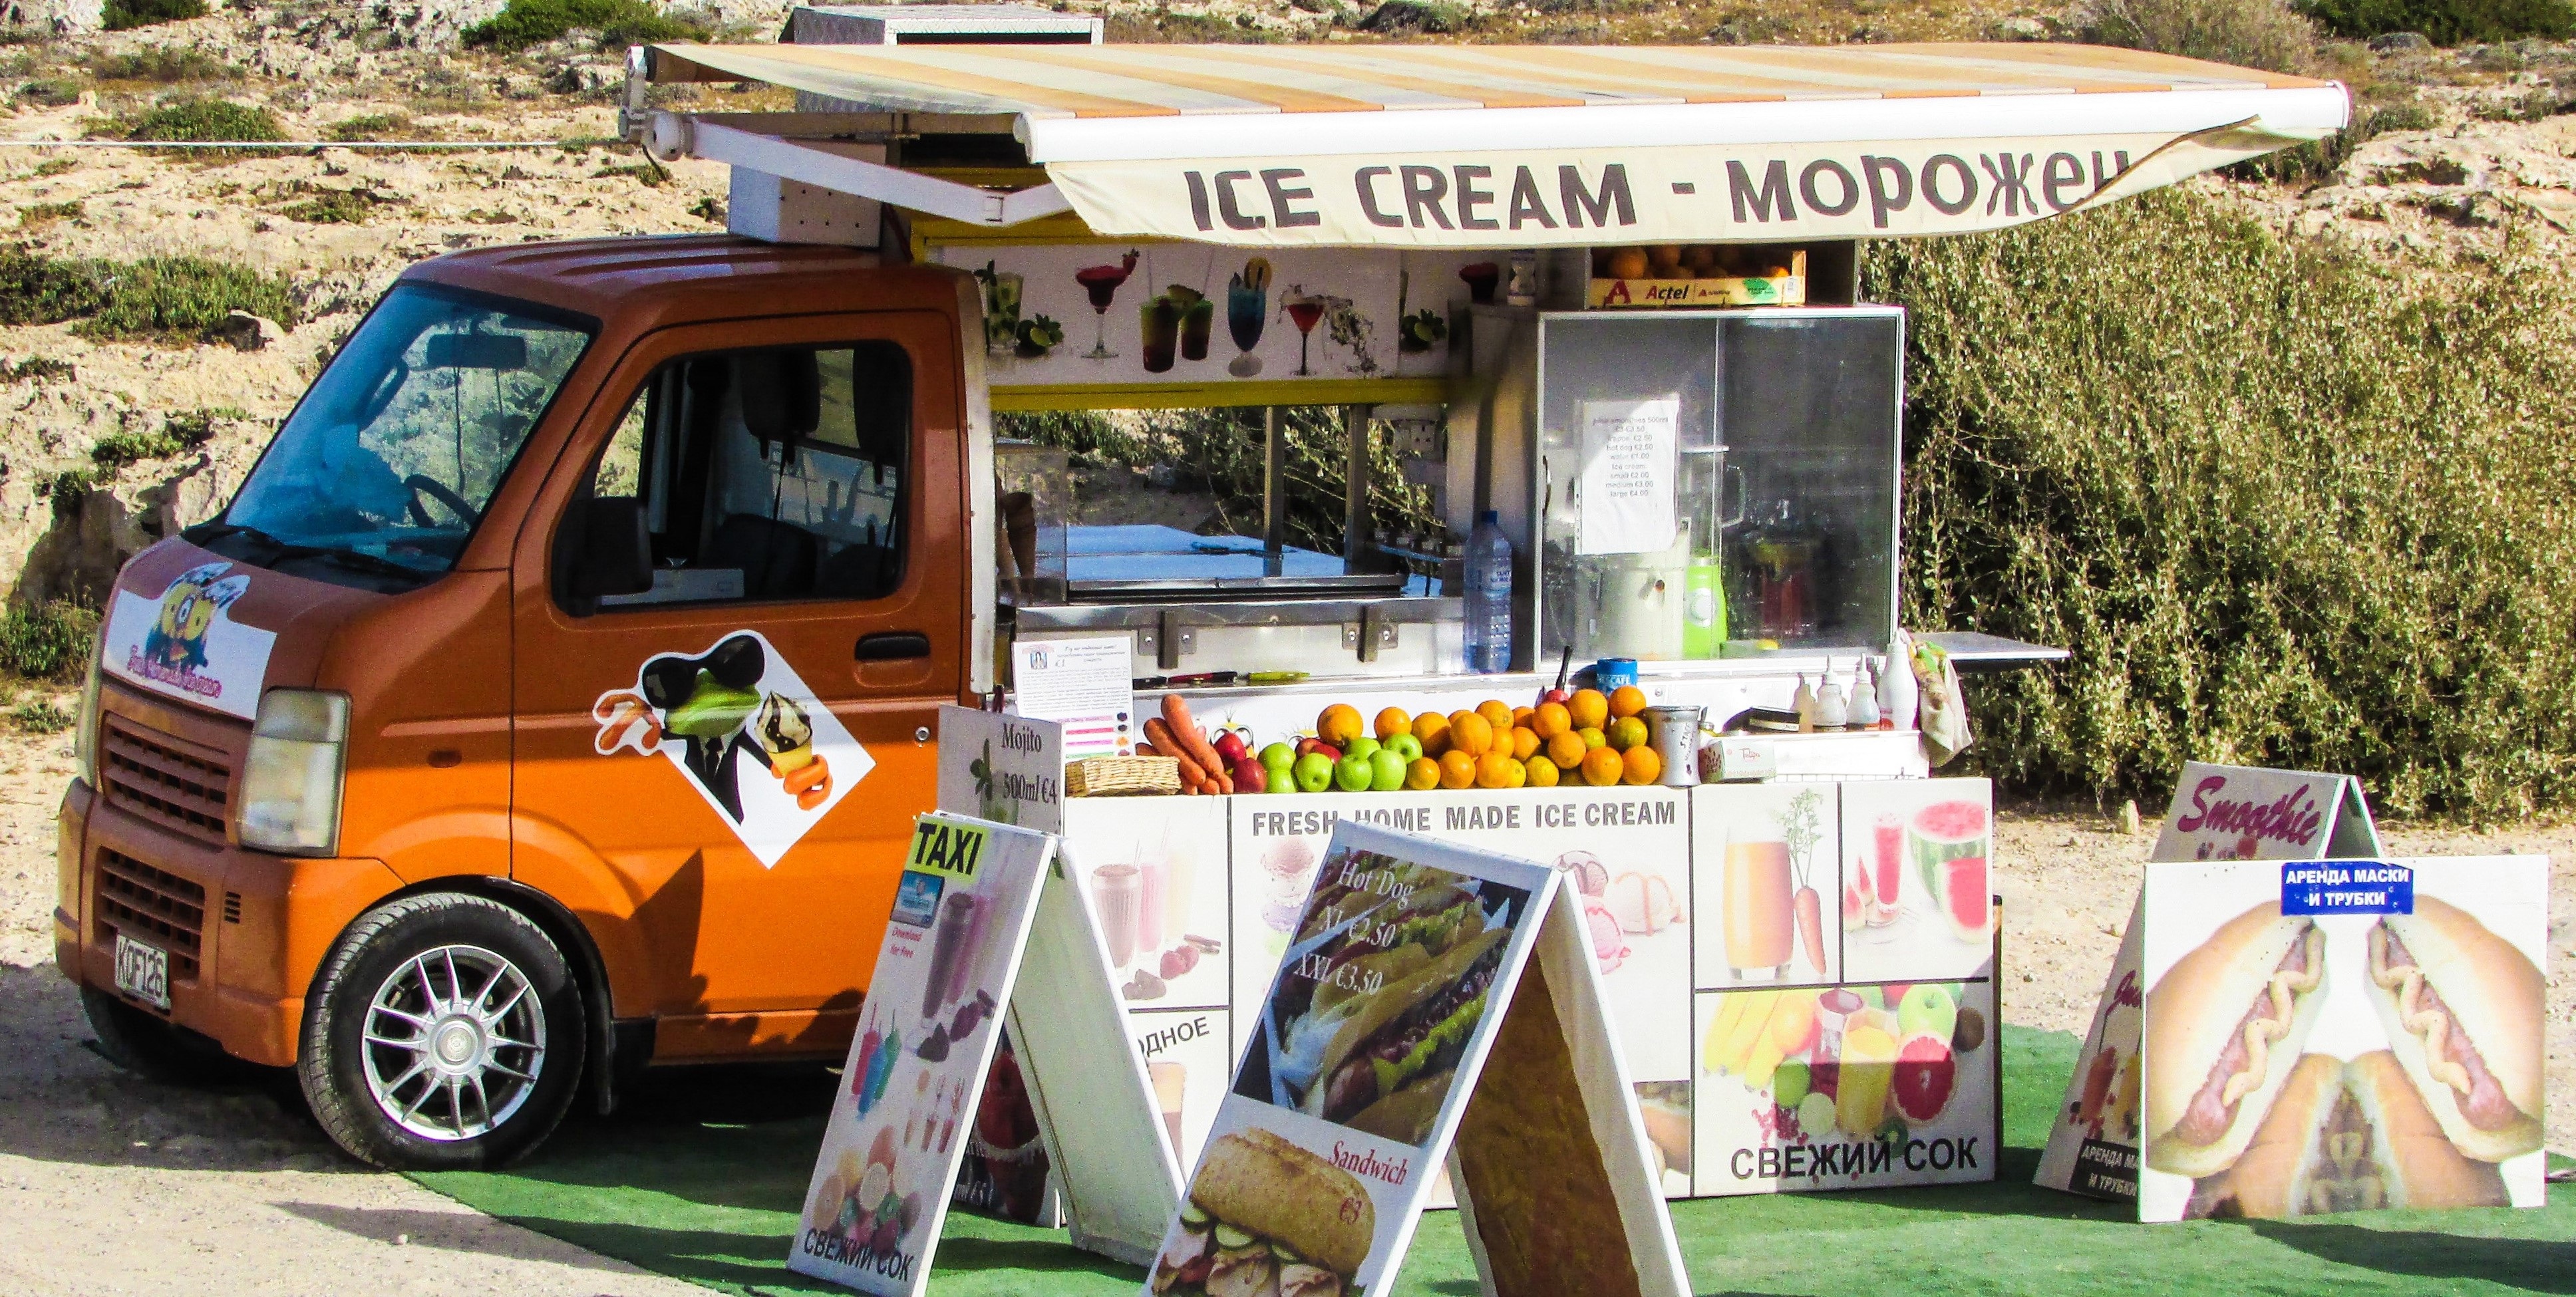
summer, vehicle, fresh, beverage, tourism, ice cream, canteen, cavo greko, vacations, cyprus, refreshments, juices